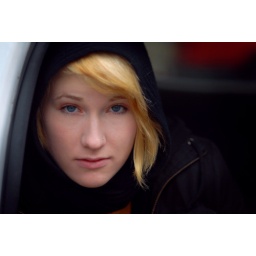
carla sitting in the car before the adventure.